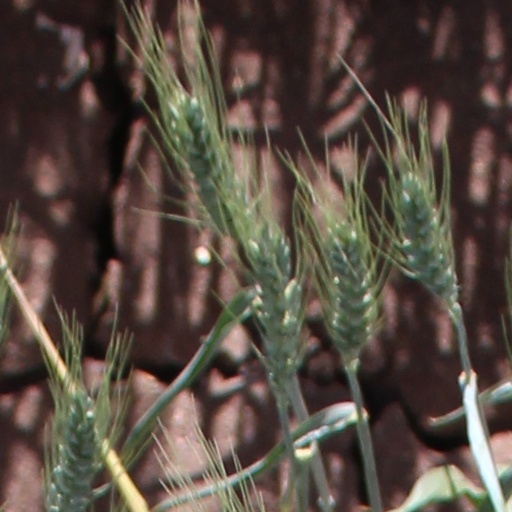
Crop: wheat